The Big Wedding

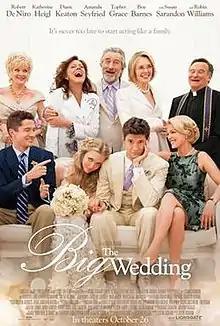
Theatrical release poster

The Big Wedding is a 2013 American comedy film written and directed by Justin Zackham. It is an American remake of the original 2006 Swiss-French film "" (My Brother Is Getting Married), written by Jean-Stéphane Bron and Karine Sudan.